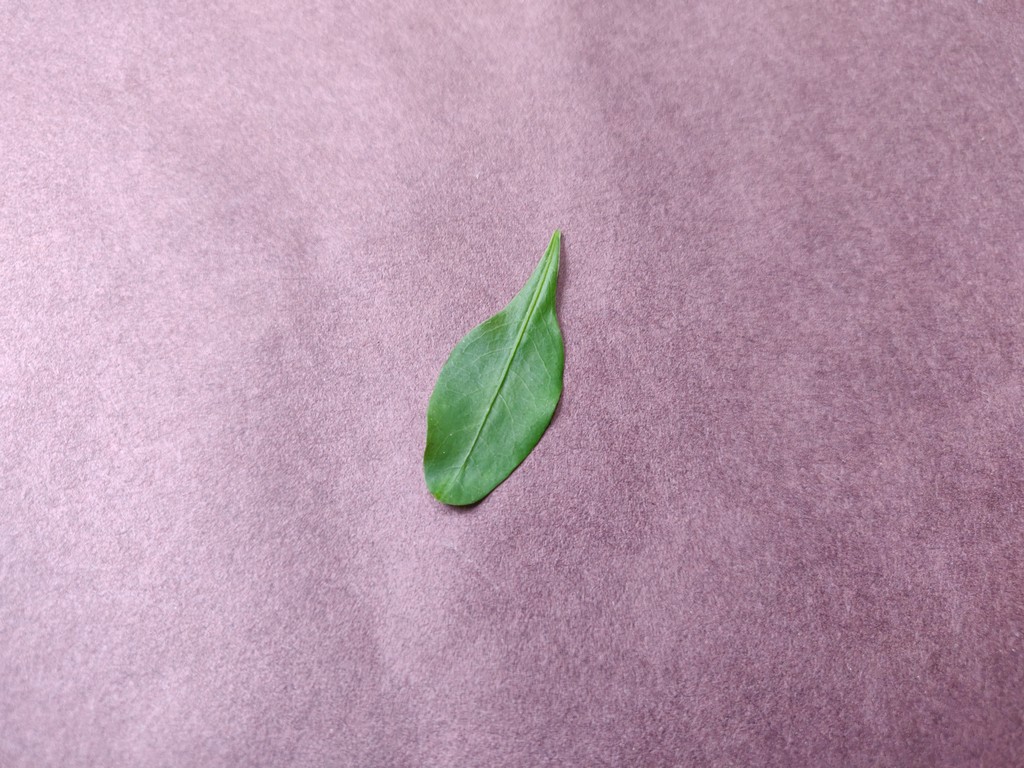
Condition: Healthy
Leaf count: single
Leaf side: front